Vegard Aanestad

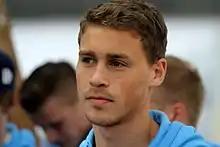
Aanestad with Sandnes Ulf in 2014

Vegard Aanestad (born 12 June 1987) is a Norwegian former professional footballer who played as a right-back. He has played for Viking and Sandnes Ulf.